Egged (company)

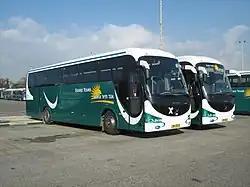
Egged tourist buses

From the late 1990s until January 2011, Egged operated gender-segregated lines, commonly called Mehadrin bus lines mainly running in and/or between major Haredi population centers. In these buses, men sat at the front and women were expected to wear "modest dress." The "mehadrin" lines were criticized after a woman, Miriam Shear, was allegedly assaulted for refusing to give up her seat to a male passenger and move to the back of the bus. In January 2011, the Israeli High Court of Justice ruled that forced separation of men and women on buses was illegal but allowed voluntary separation for a one-year experimental period. The court, accepting the recommendations of an investigation committee, ordered the removal of signs designating buses as segregated and the installation of new signs informing passengers of their right to sit wherever they wanted.